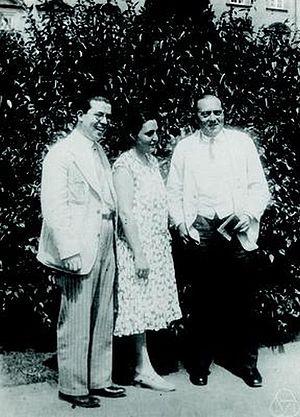
Otto Toeplitz, né le 1ᵉʳ août 1881 à Breslau – auj. Wrocław et mort le 15 février 1940 à Jérusalem, est un mathématicien allemand.
Gottfried Maria Hugo Köthe, né le 25 décembre 1905 à Graz et mort le 30 avril 1989 à Francfort-sur-le-Main, est un mathématicien autrichien qui a travaillé en algèbre générale et en analyse fonctionnelle.